Villalba de Rioja

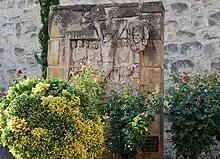
Memorial to Álvaro Férnandez.

There is a monument erected in memory of the cyclist Alvaro Fernandez. You can read some verses of Maria Piedad Mendizabal: